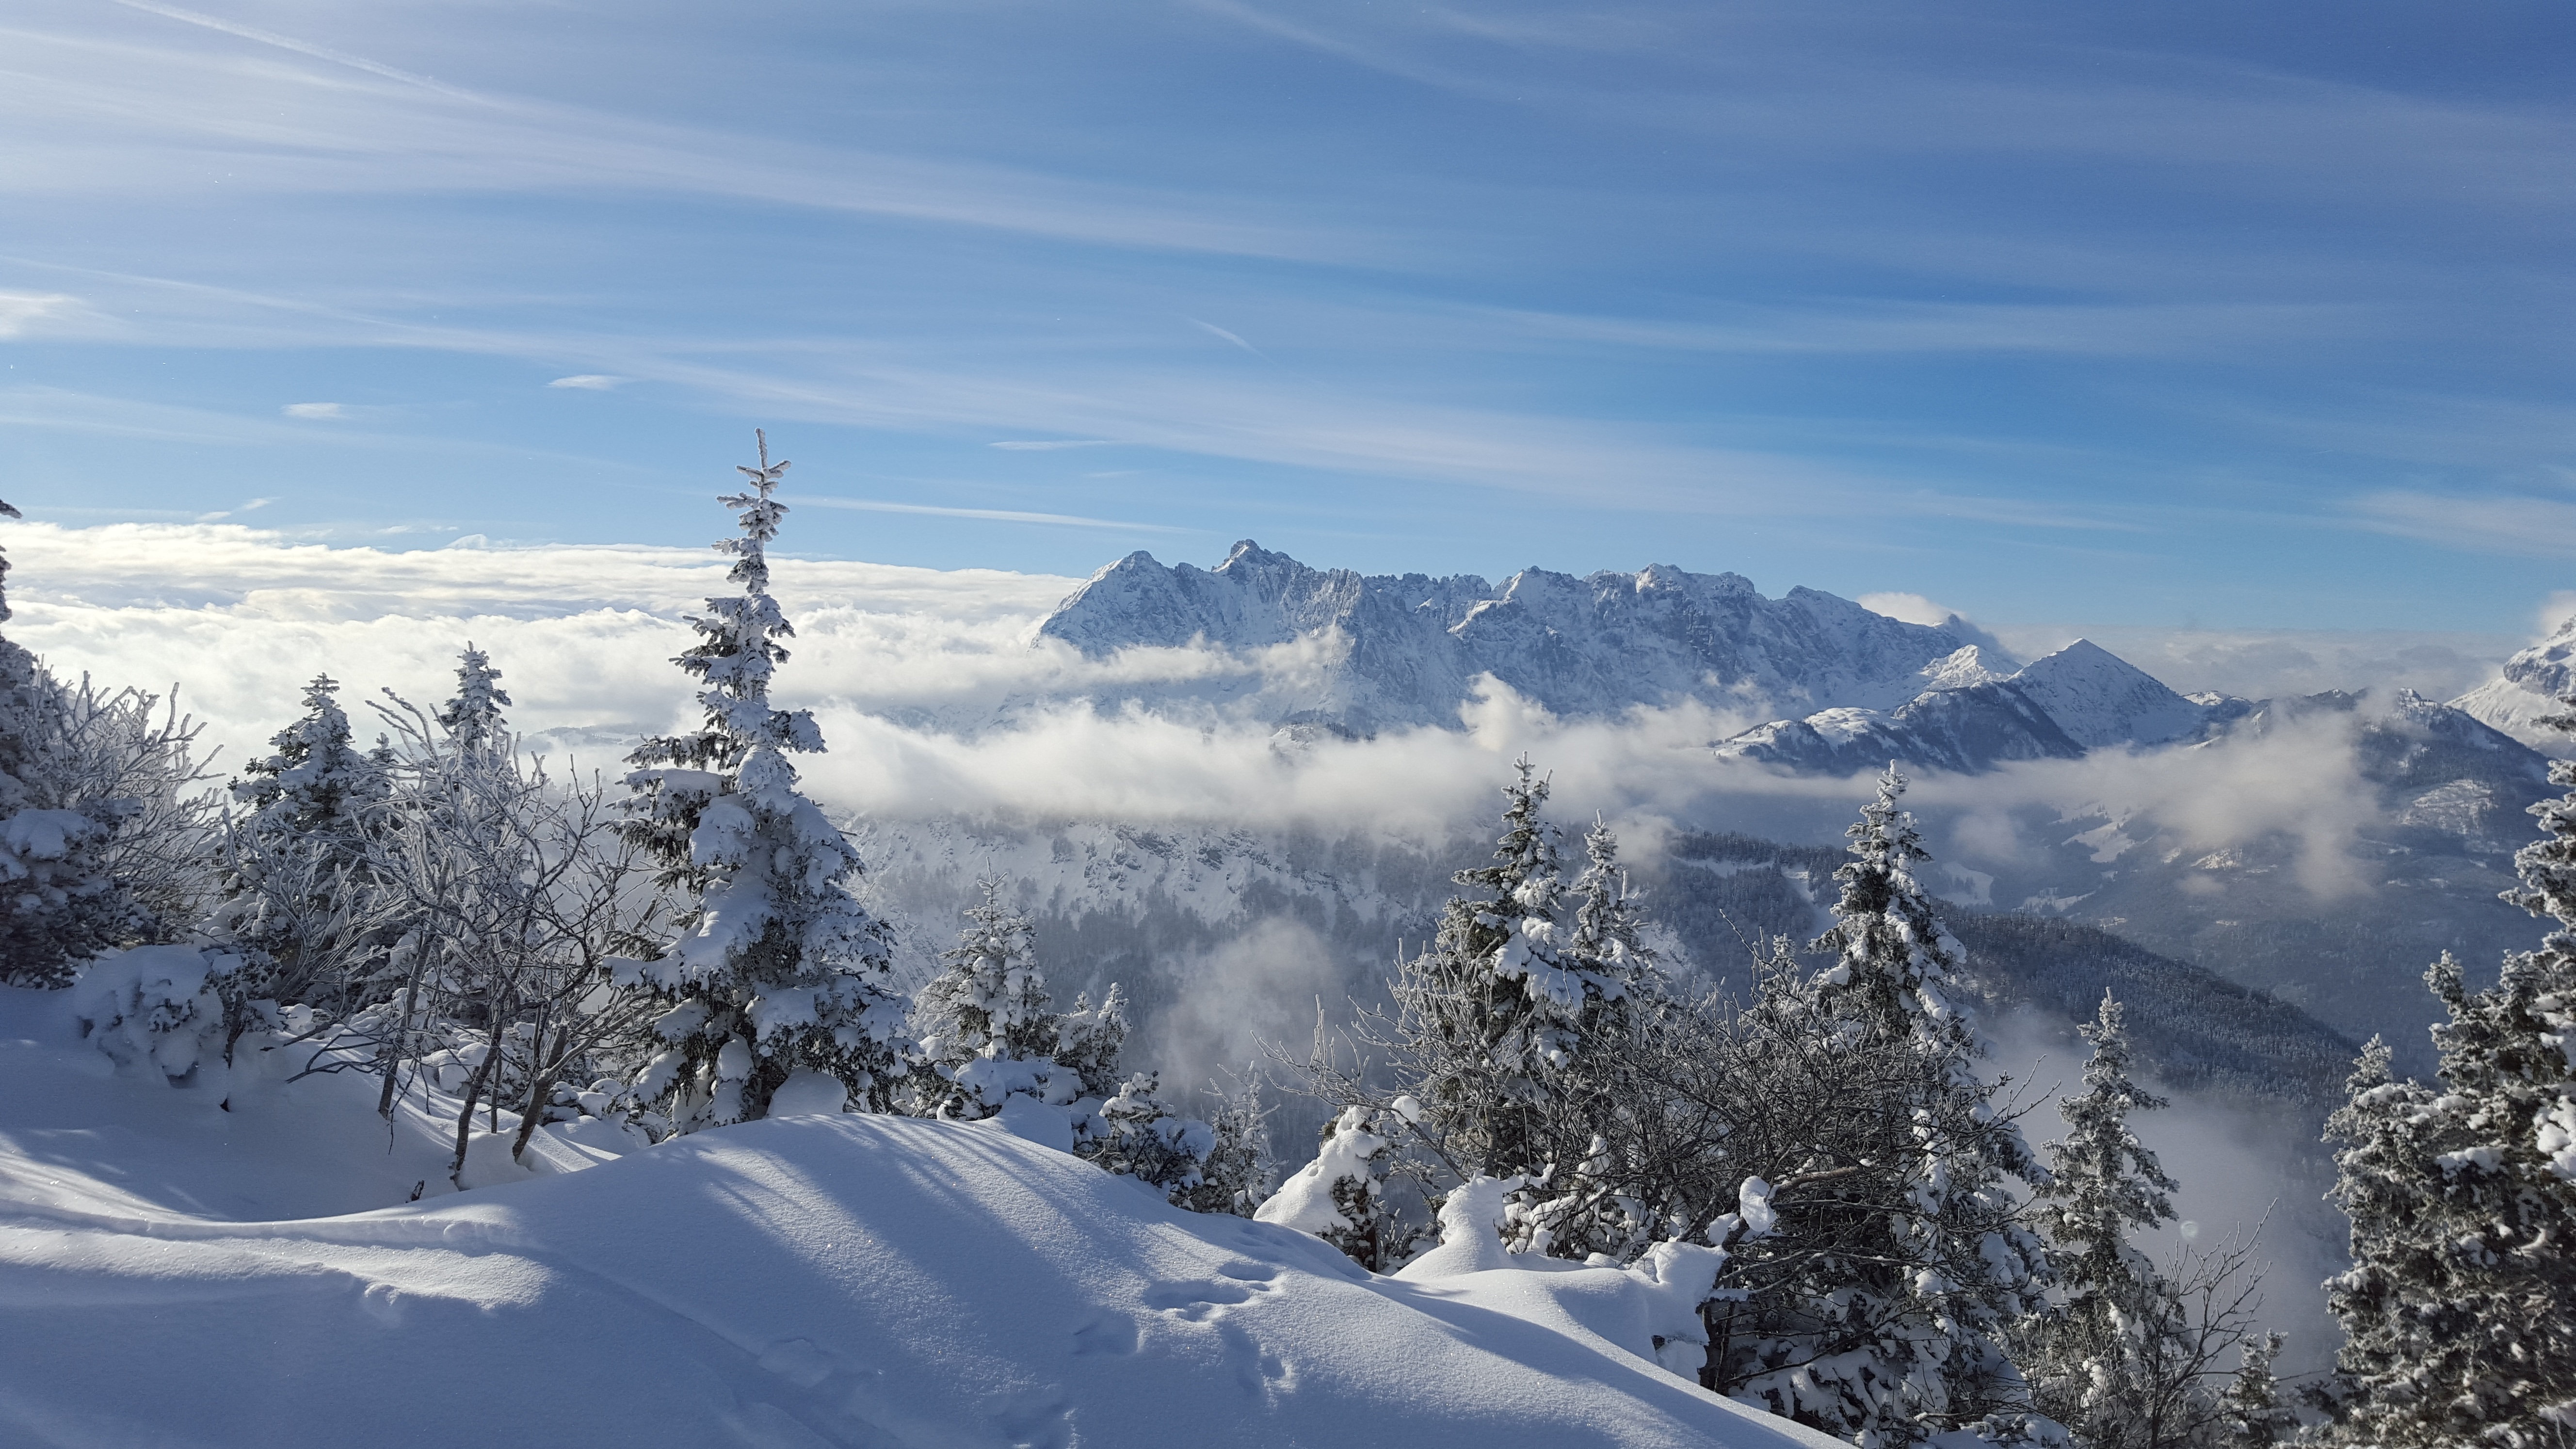
landscape, nature, mountain, snow, cold, winter, sport, mountain range, weather, snowy, skiing, season, ridge, summit, austria, winter sport, clouds, mountains, alps, ski, wintry, firs, piste, tyrol, winter sports, k ssen, landform, ski area, ski run, ski touring, ski mountaineering, ski poles, geographical feature, mountainous landforms, geological phenomenon